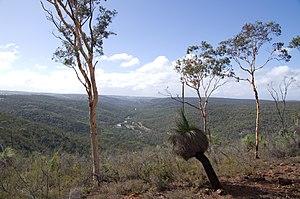
Le parc national de la rivière Avon ou Avon Valley National Park est un parc naturel de 44 km² situé dans le Sud de l'Australie-Occidentale, à 50 km au nord-est de Perth, la capitale de l'État.